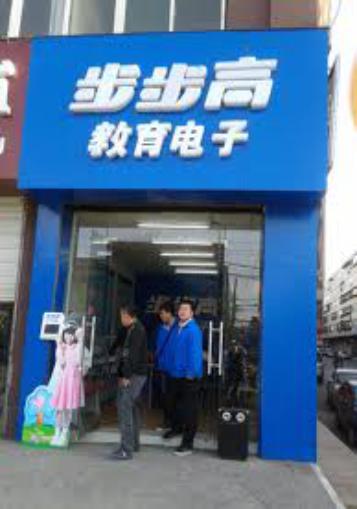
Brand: BBK
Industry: Electronic